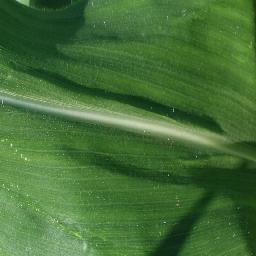
Label: Corn___healthy